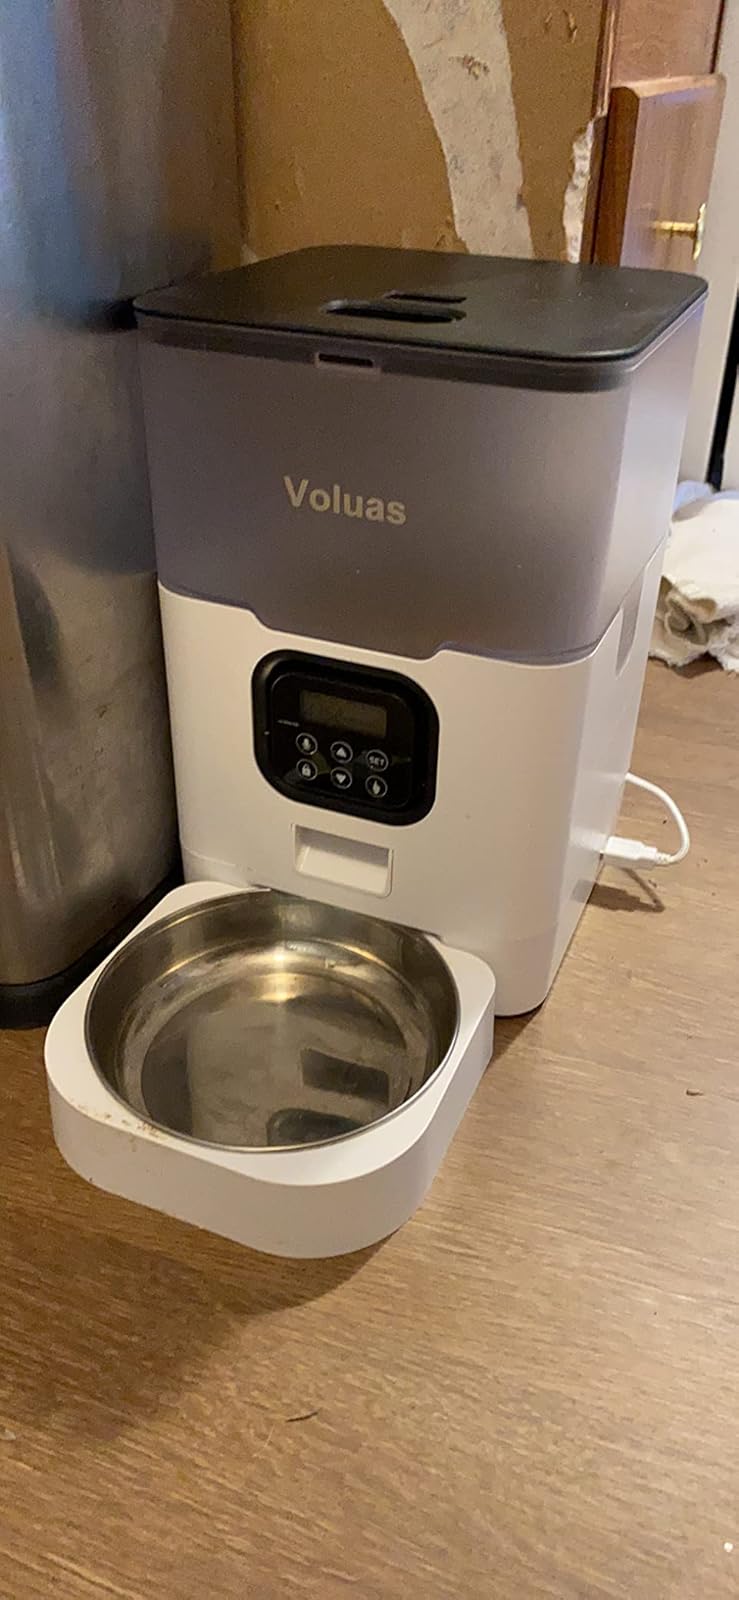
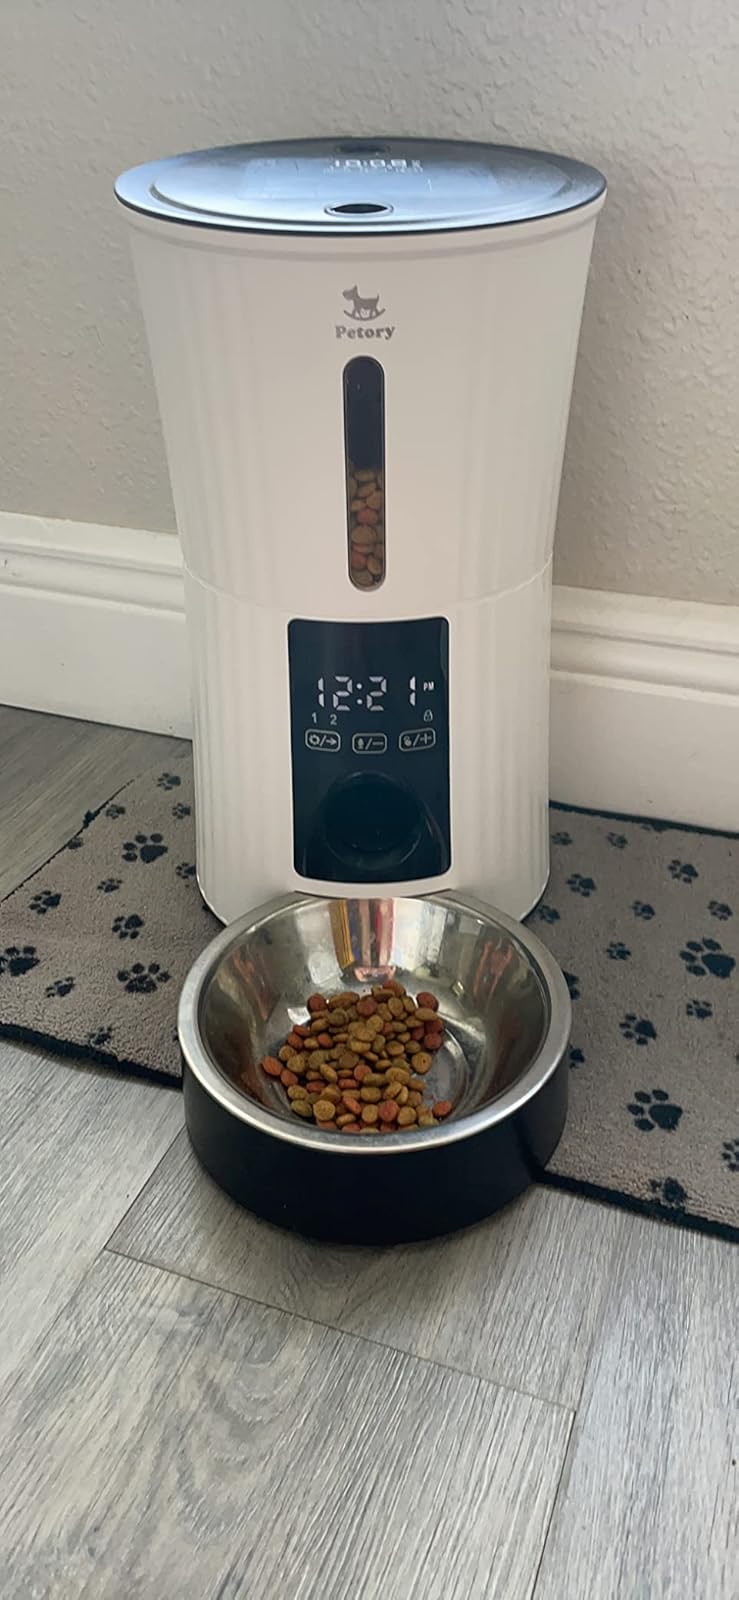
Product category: items_feeder
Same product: no